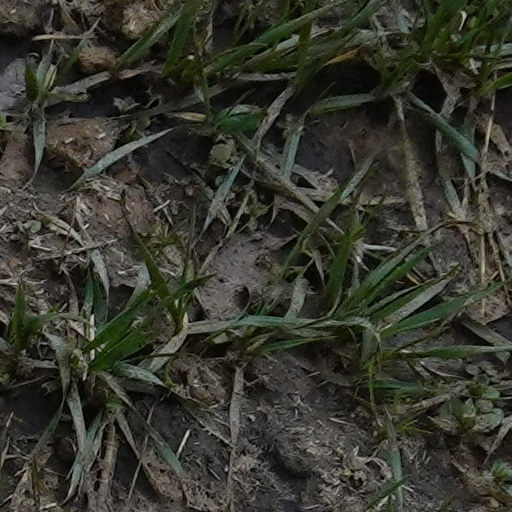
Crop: wheat